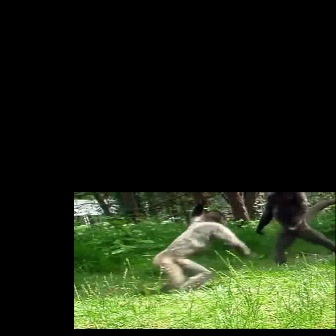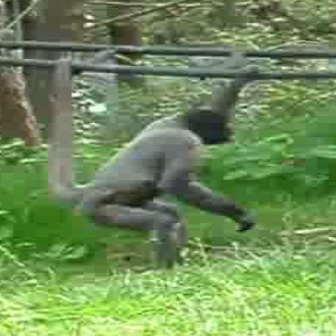
  Please identify the target specified by the bounding box [152,198,249,295] in the first image and locate it in the second image. Return the coordinates in [x_min,y_min,x_max,y_max] format.
Answer: [44,57,260,274]